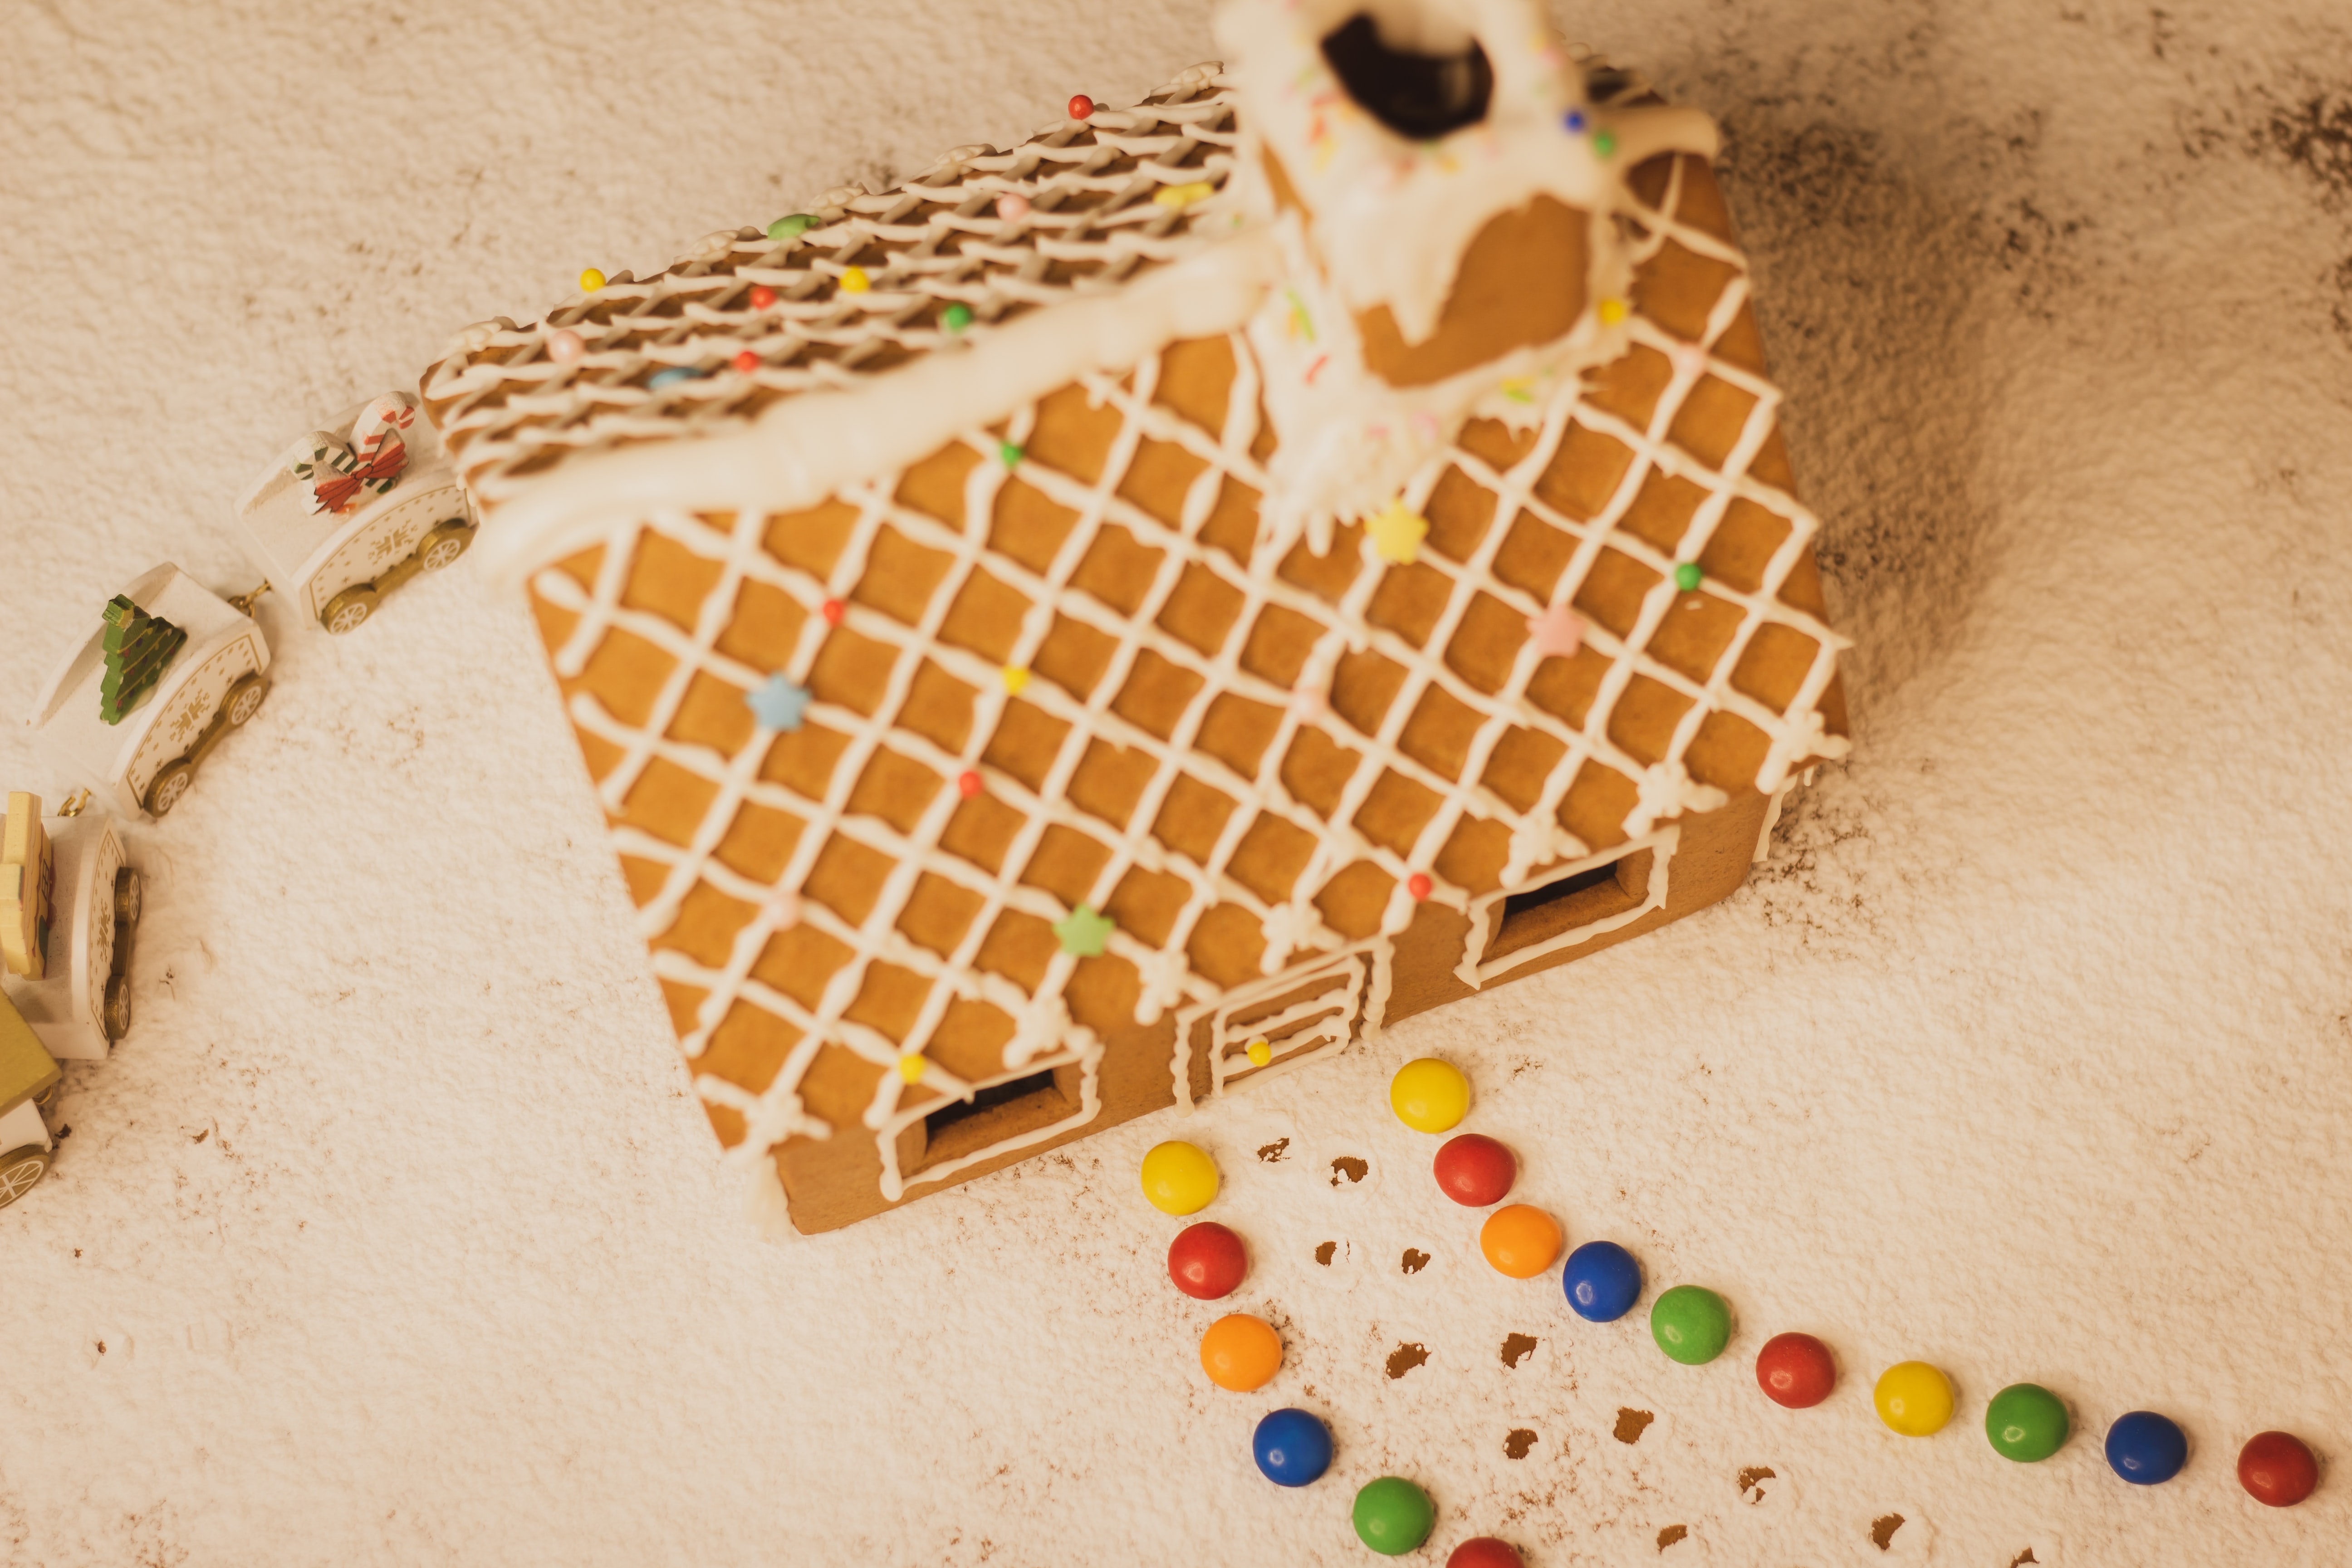
gingerbread house, christmas, holiday, wood, font, triangle, pattern, art, soil, jewellery, mesh, body jewelry, toy, linens, metal, visual arts, bone, fashion accessory, rectangle